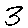
Label: 3